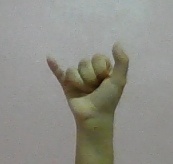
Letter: ya